Sir Tristram Dillington, 5th Baronet

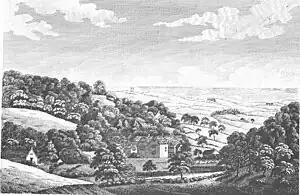
"Knighton the seat of George M Bisset Esq." Engraving by Richard Godfrey, 1781.

Dillington was an ensign in the 1st Foot Guards in 1701 and cornet in the 1st Dragoon Guards in 1703 and was present at the Battle of Blenheim. He succeeded his brother Sir John Dillington, 4th Baronet in the baronetcy on 5 March 1706. He also inherited Knighton Gorges Manor, which had belonged to his family since 1563. In 1707 he was a brevet captain in the Guards.